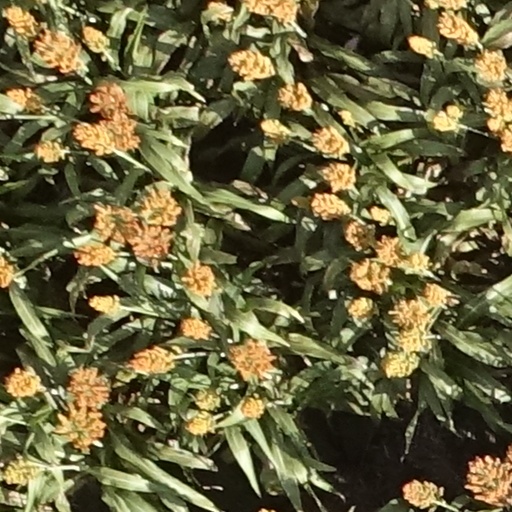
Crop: sorghum